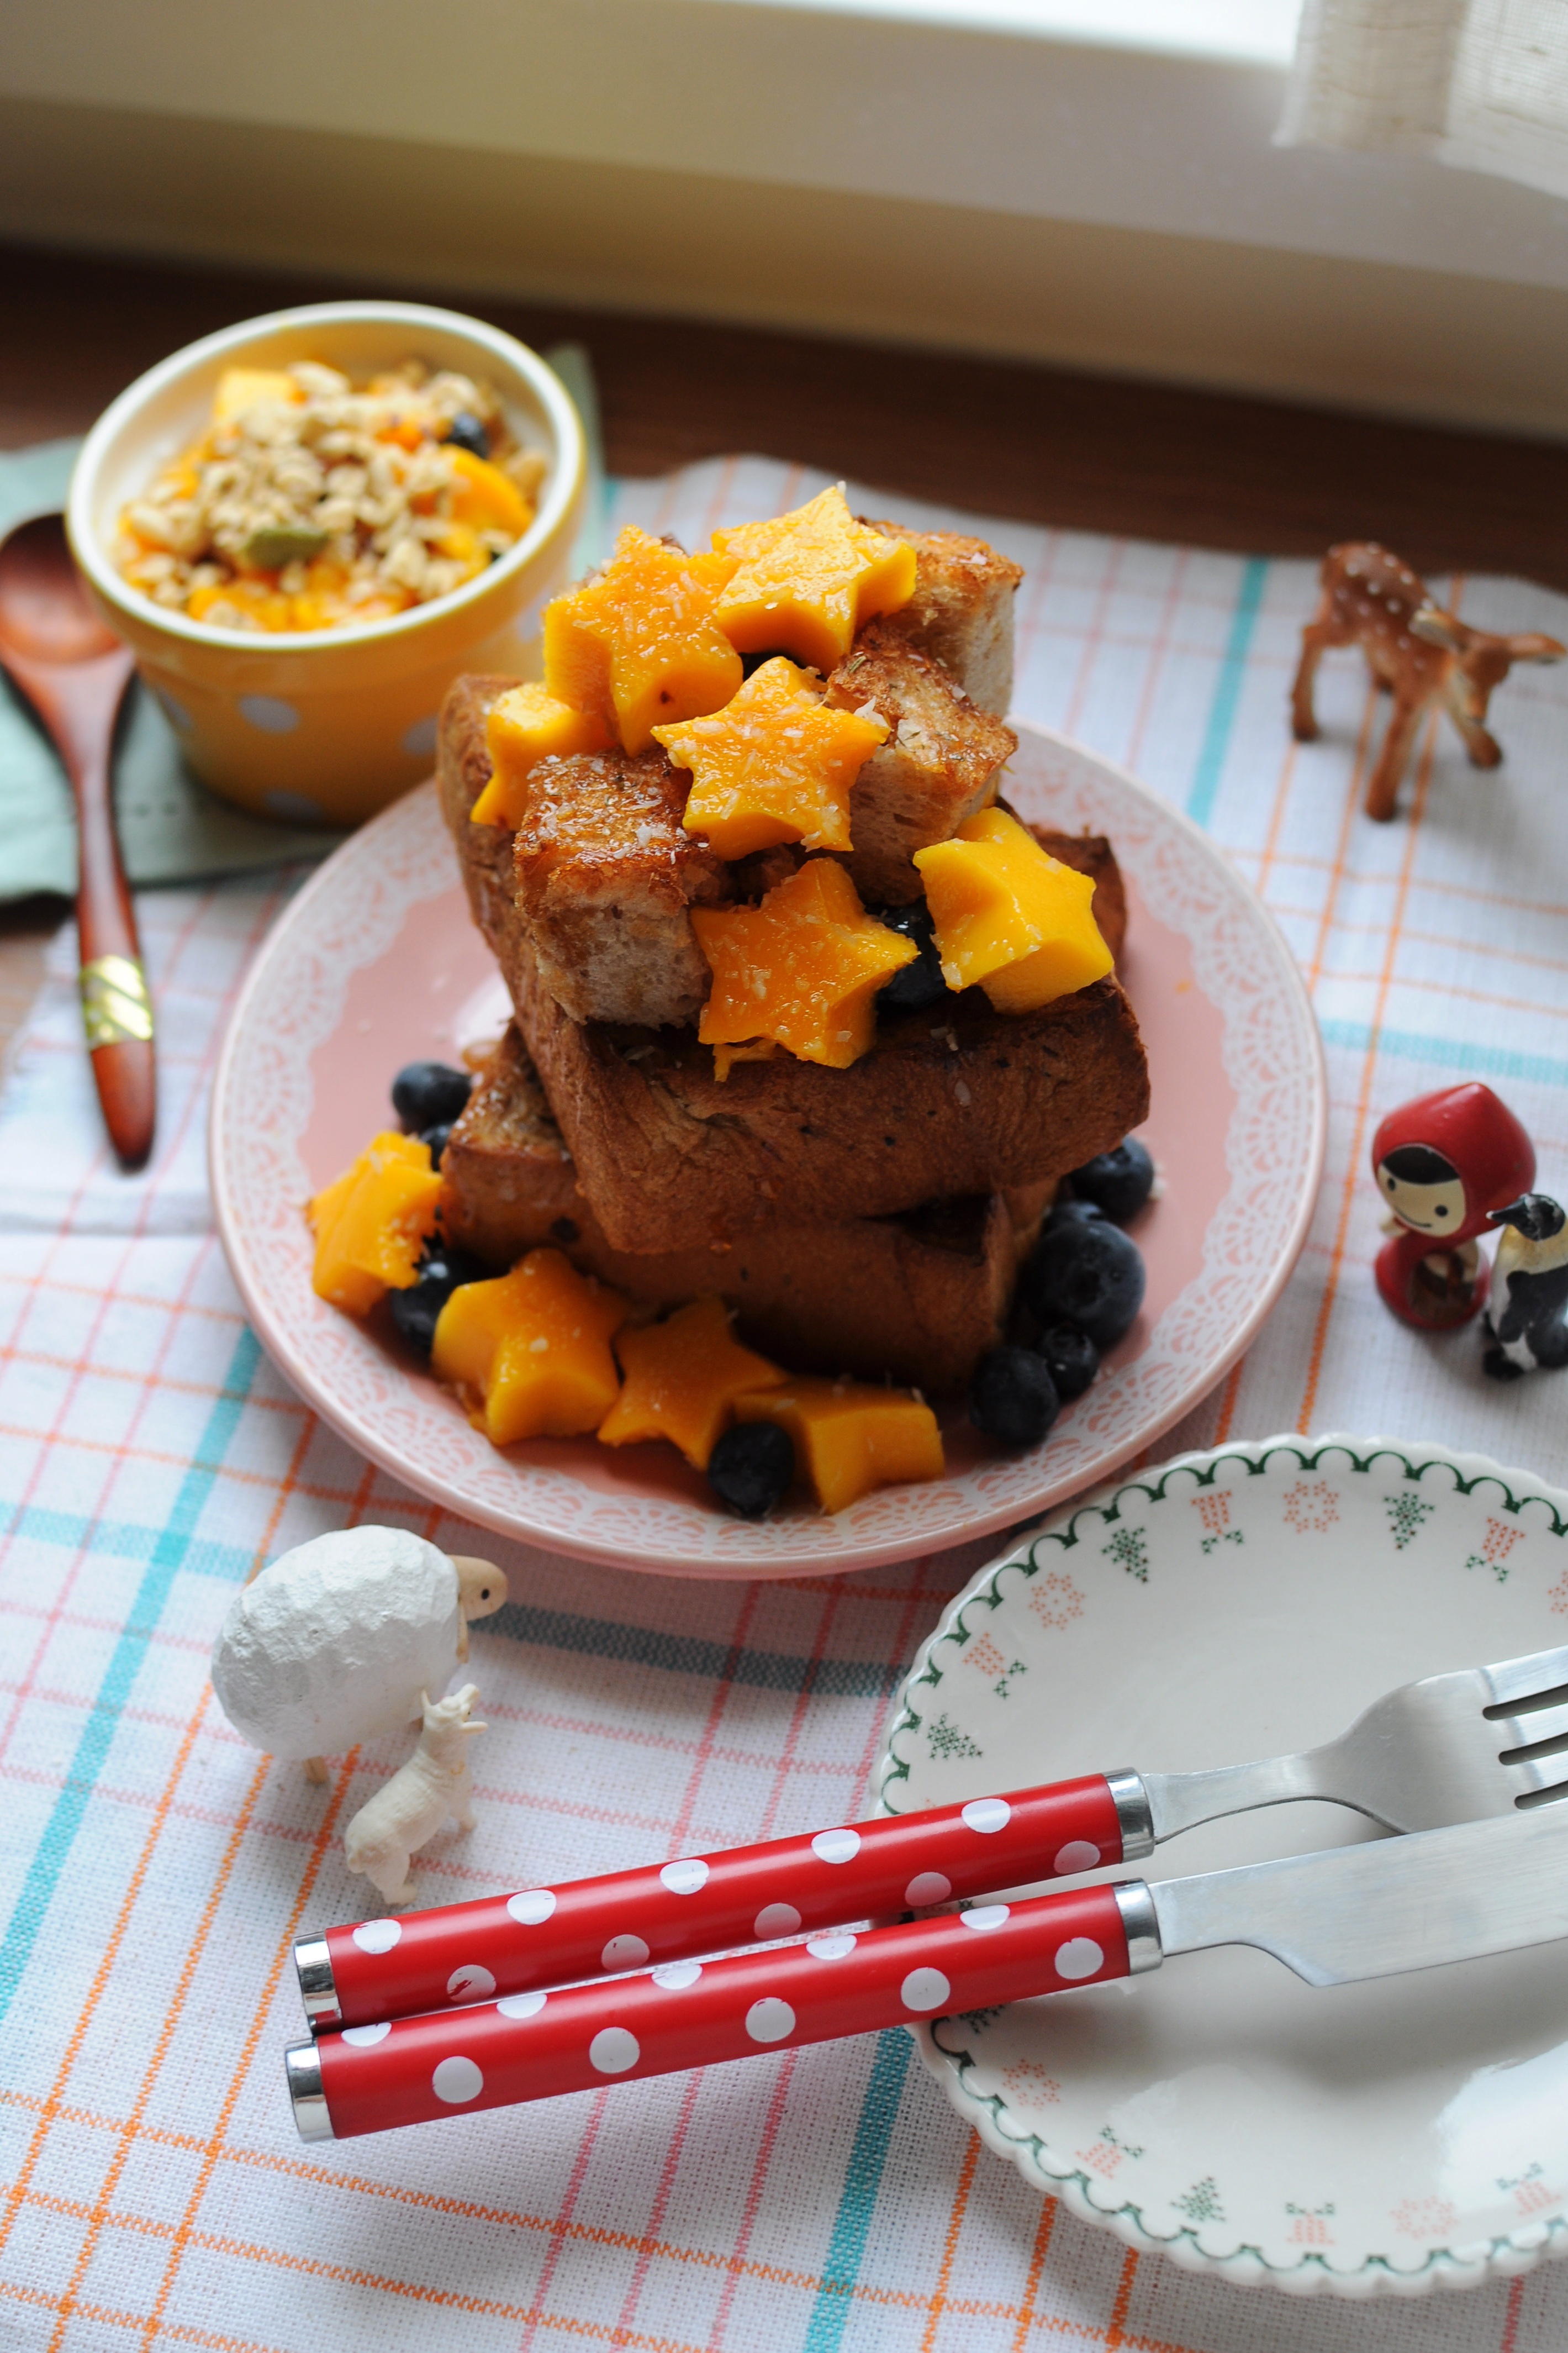
dish, meal, food, produce, breakfast, dessert, cuisine, mango, brunch, afternoon tea, flowering plant, land plant, honey toast